Oxford, Worcester and Wolverhampton Railway

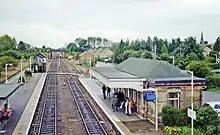
Moreton-in-Marsh station

The Stratford and Moreton Tramway had been built, opening between Stratford-upon-Avon and Moreton, opening in 1826. It was a horse-operated toll tramway, although there had been grand ideas of continuing to London. An extension to Shipston-on-Stour was opened in 1836, this time with the intention of extending to Coventry. The Oxford, Worcester and Wolverhampton Railway Act 1845 (8 & 9 Vict. c. clxxxiv) authorised the new railway to take over the tramway on a perpetual lease; it had debts then of over £48,000.